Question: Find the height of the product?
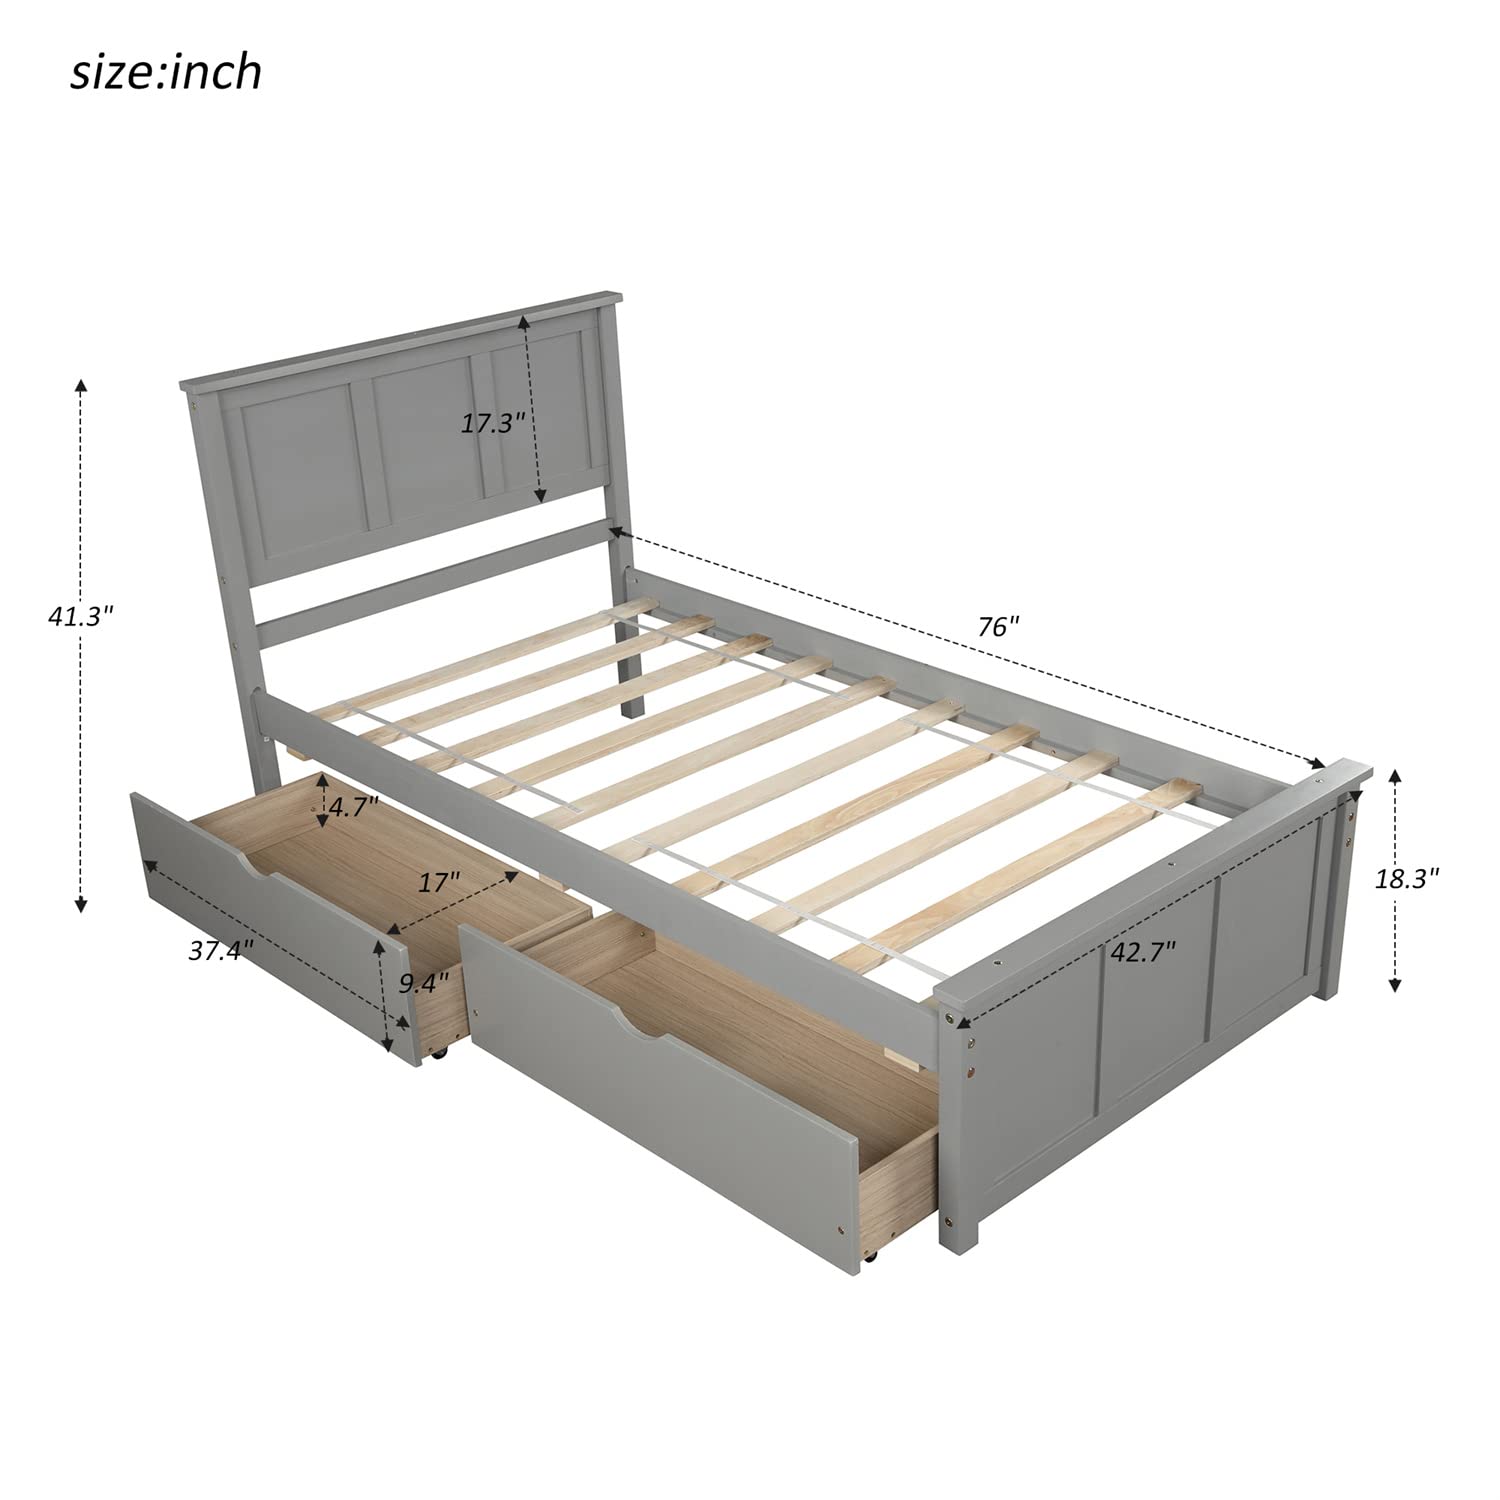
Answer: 41.3 inch